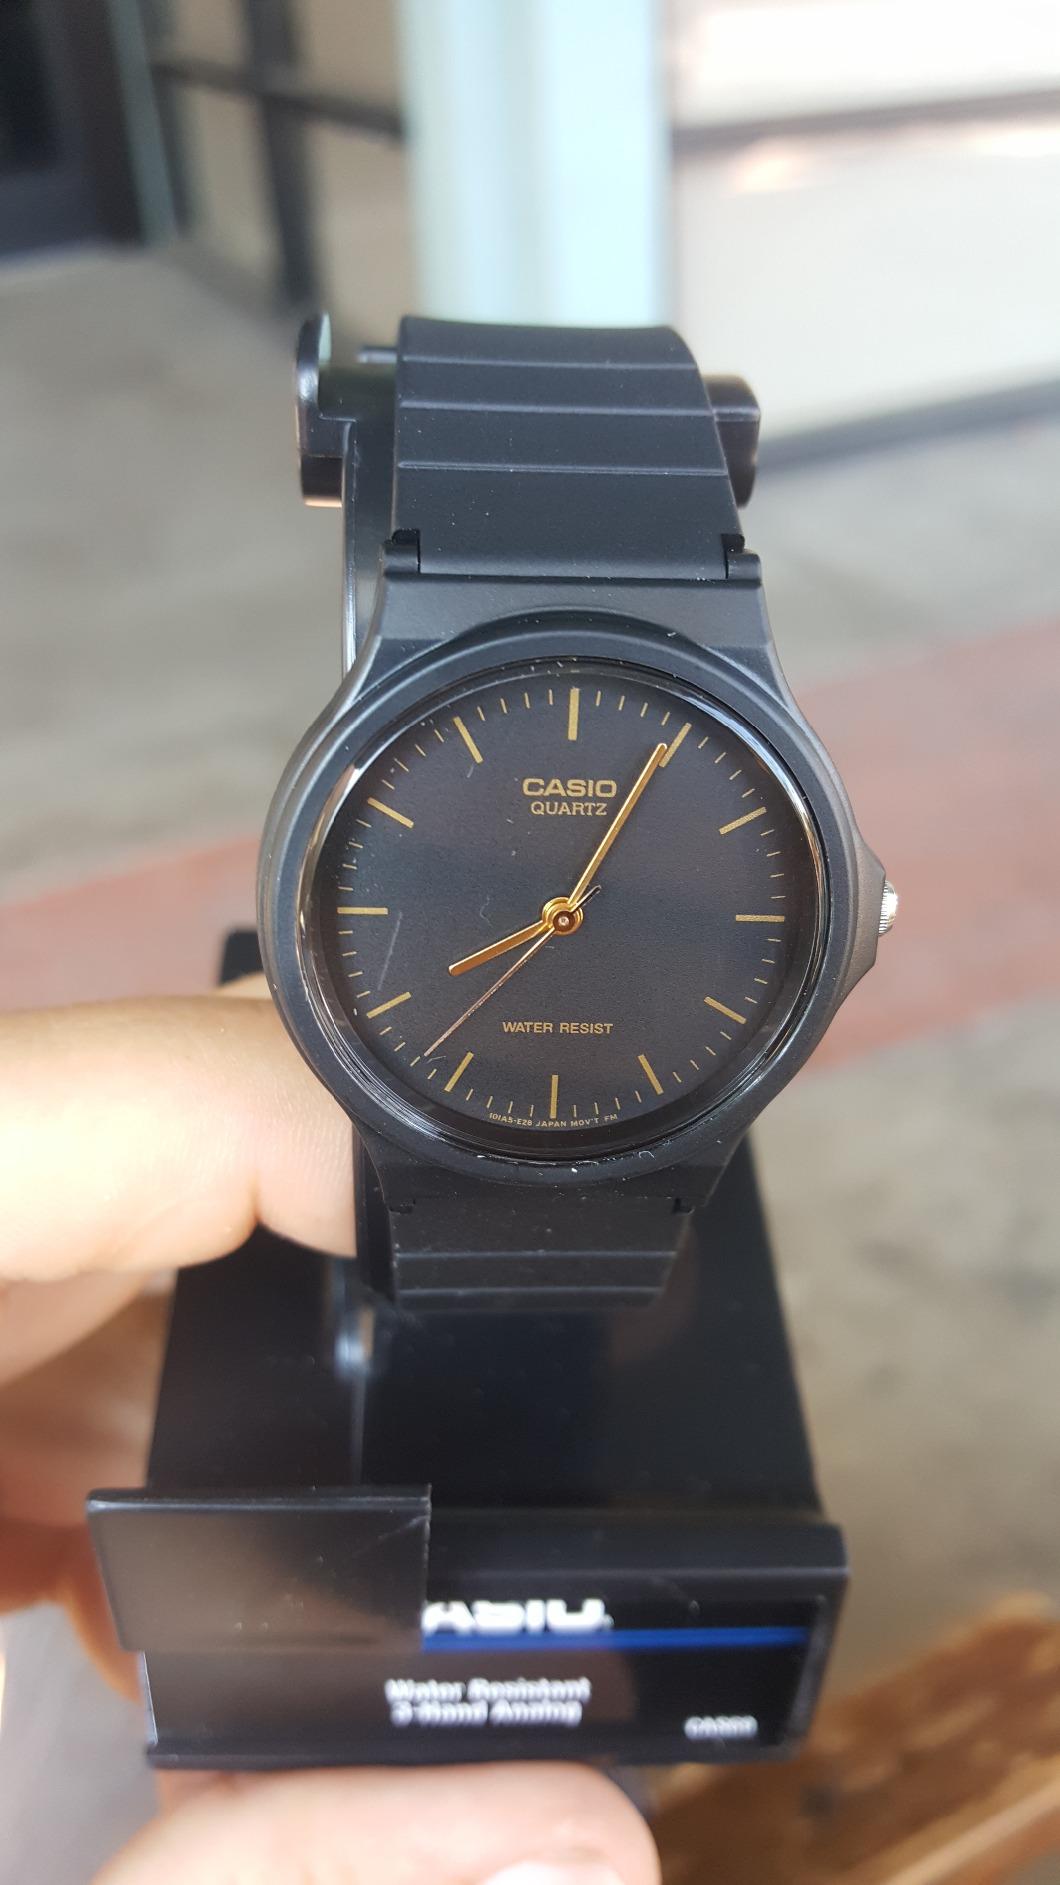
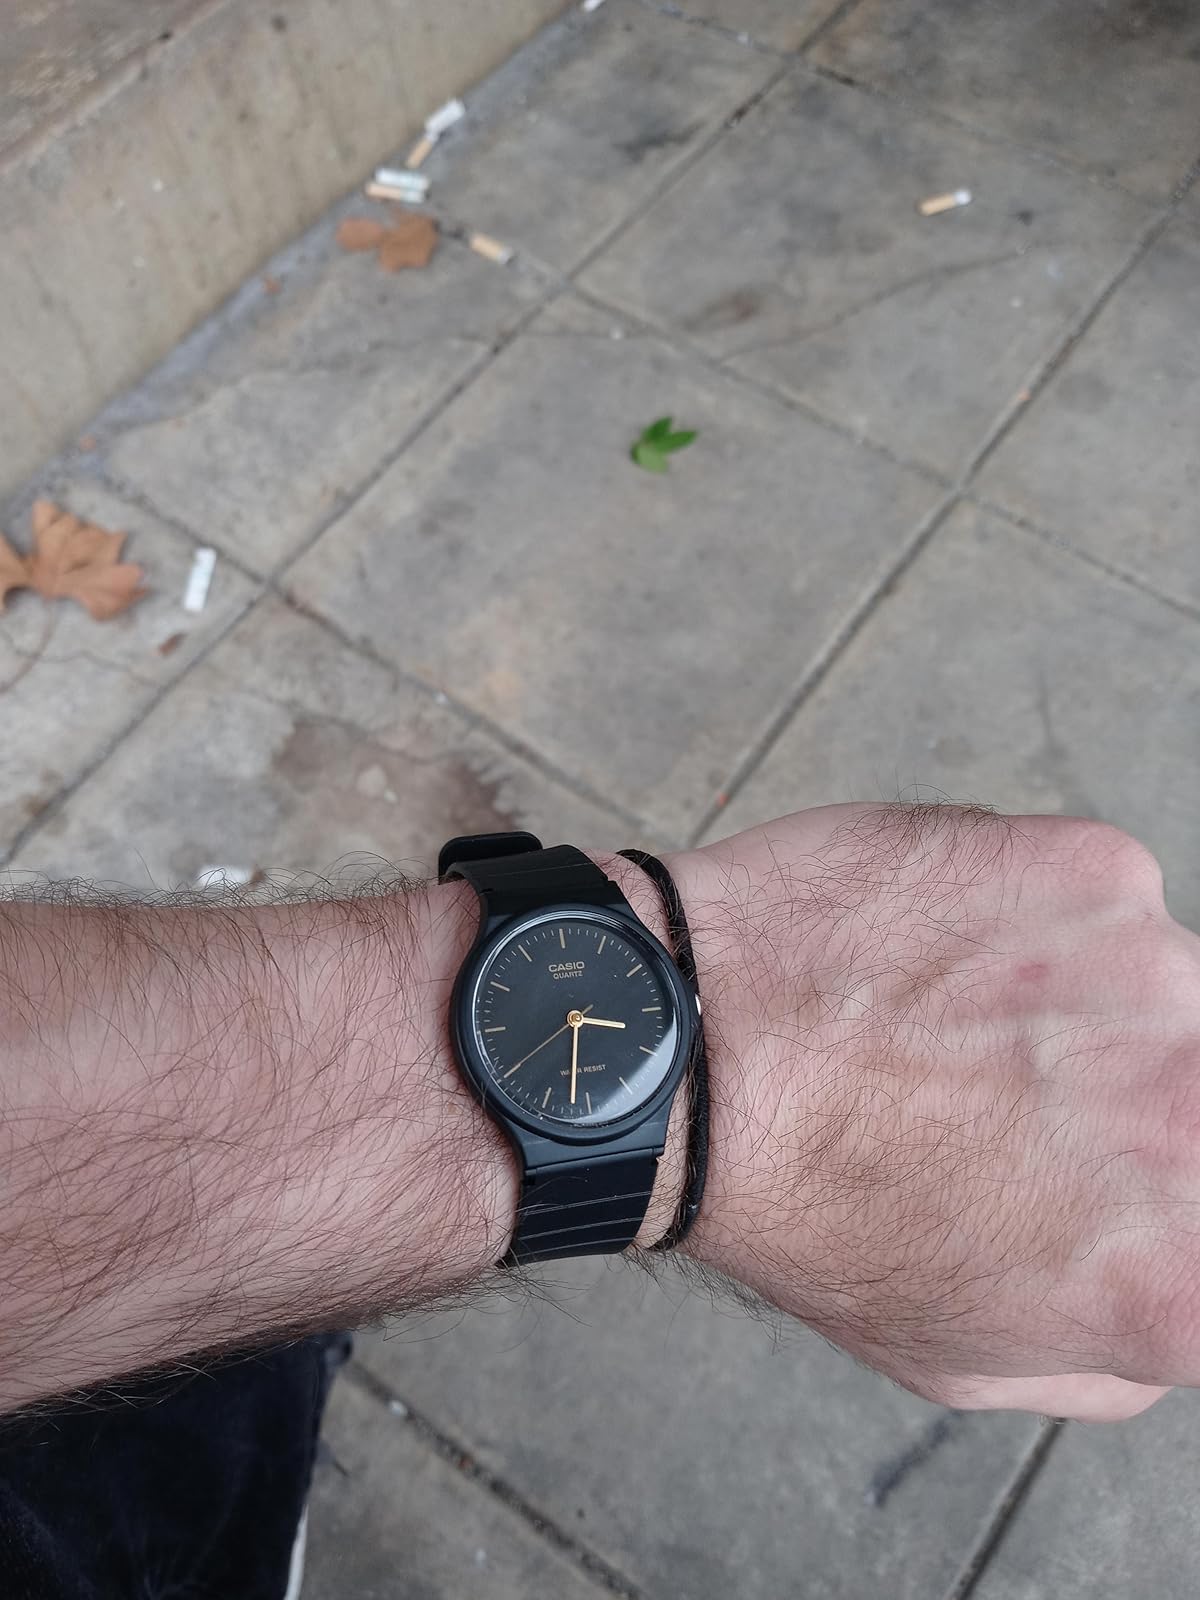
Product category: accessories_watch
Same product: yes